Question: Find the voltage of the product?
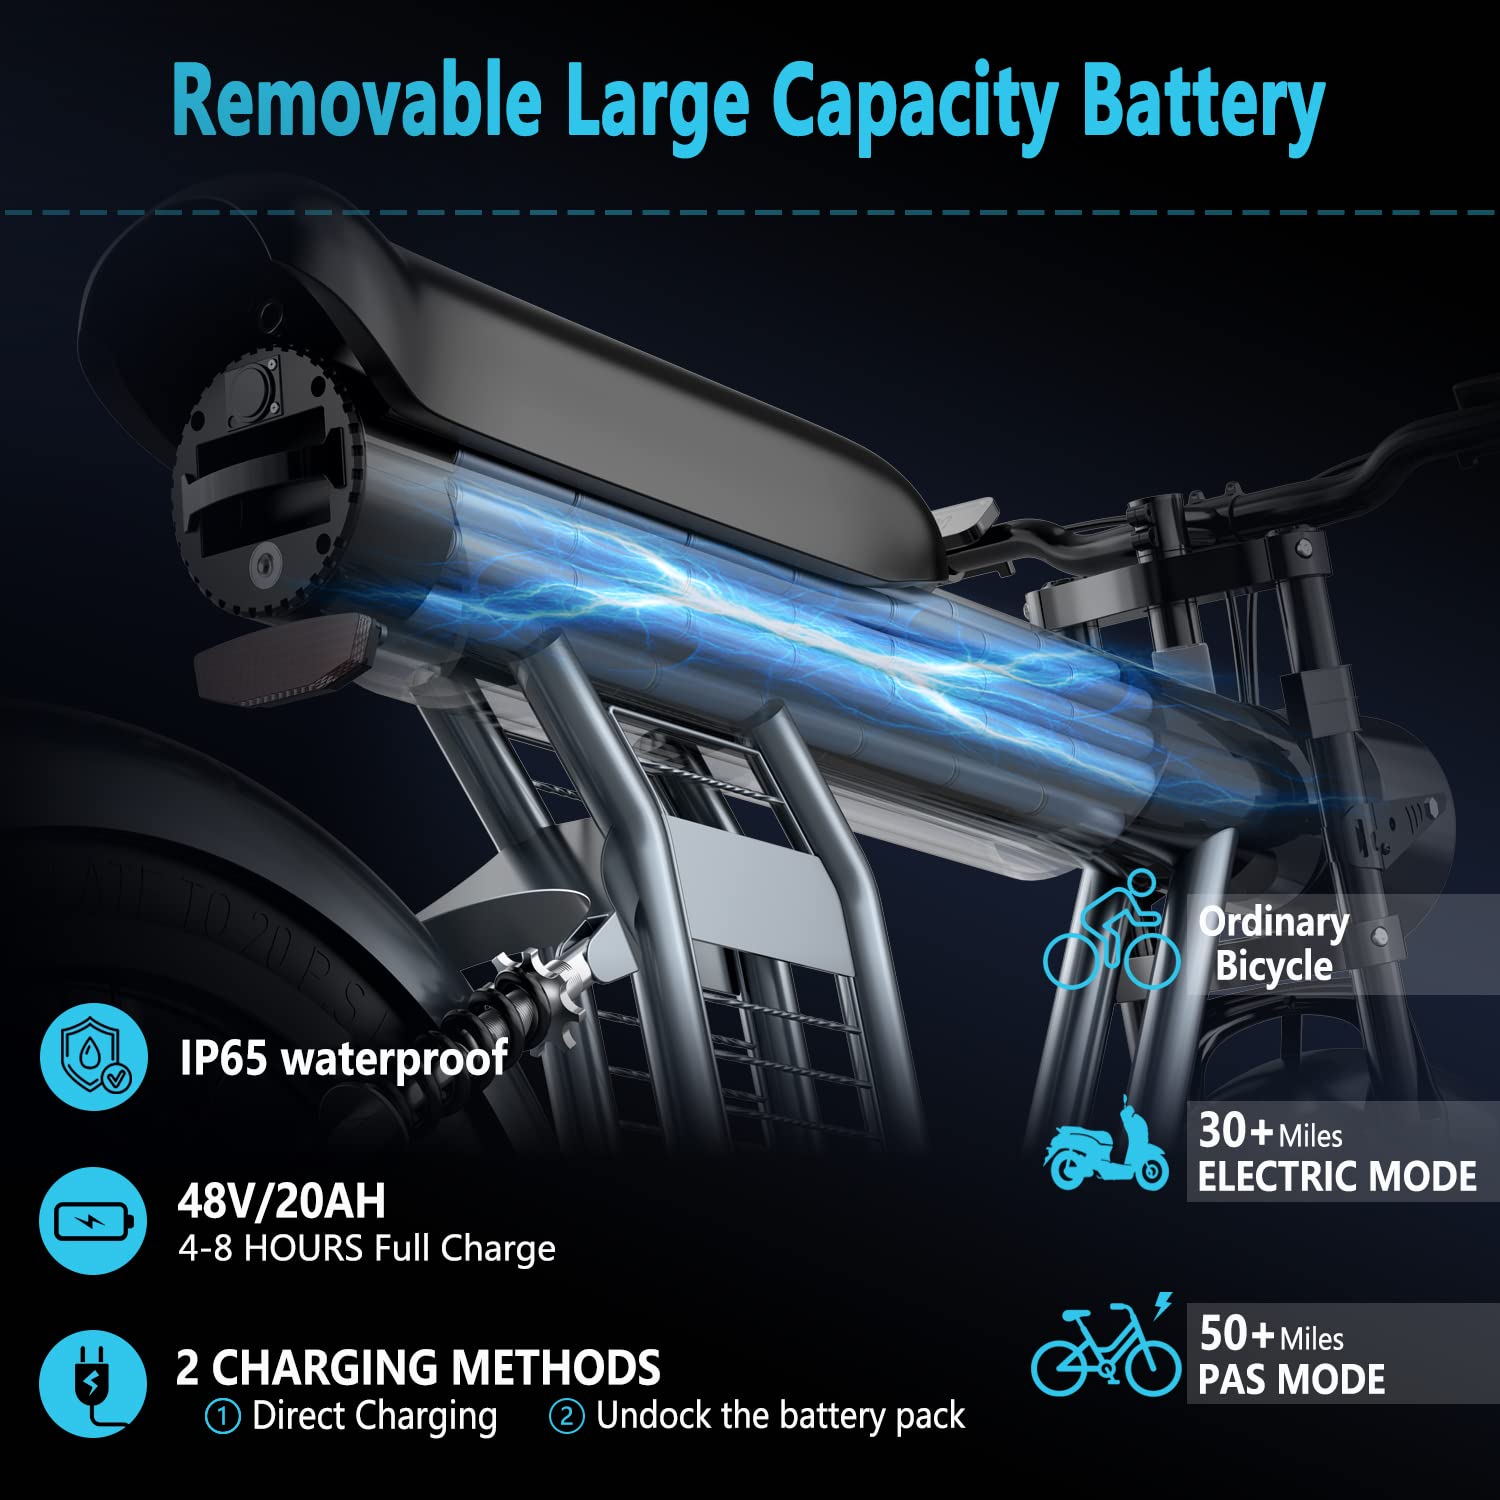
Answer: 48.0 volt